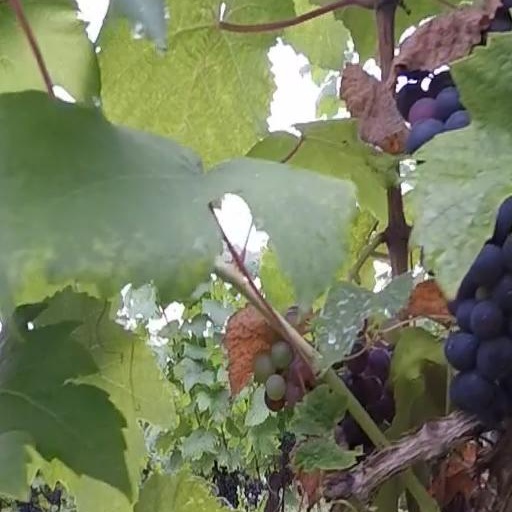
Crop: grape